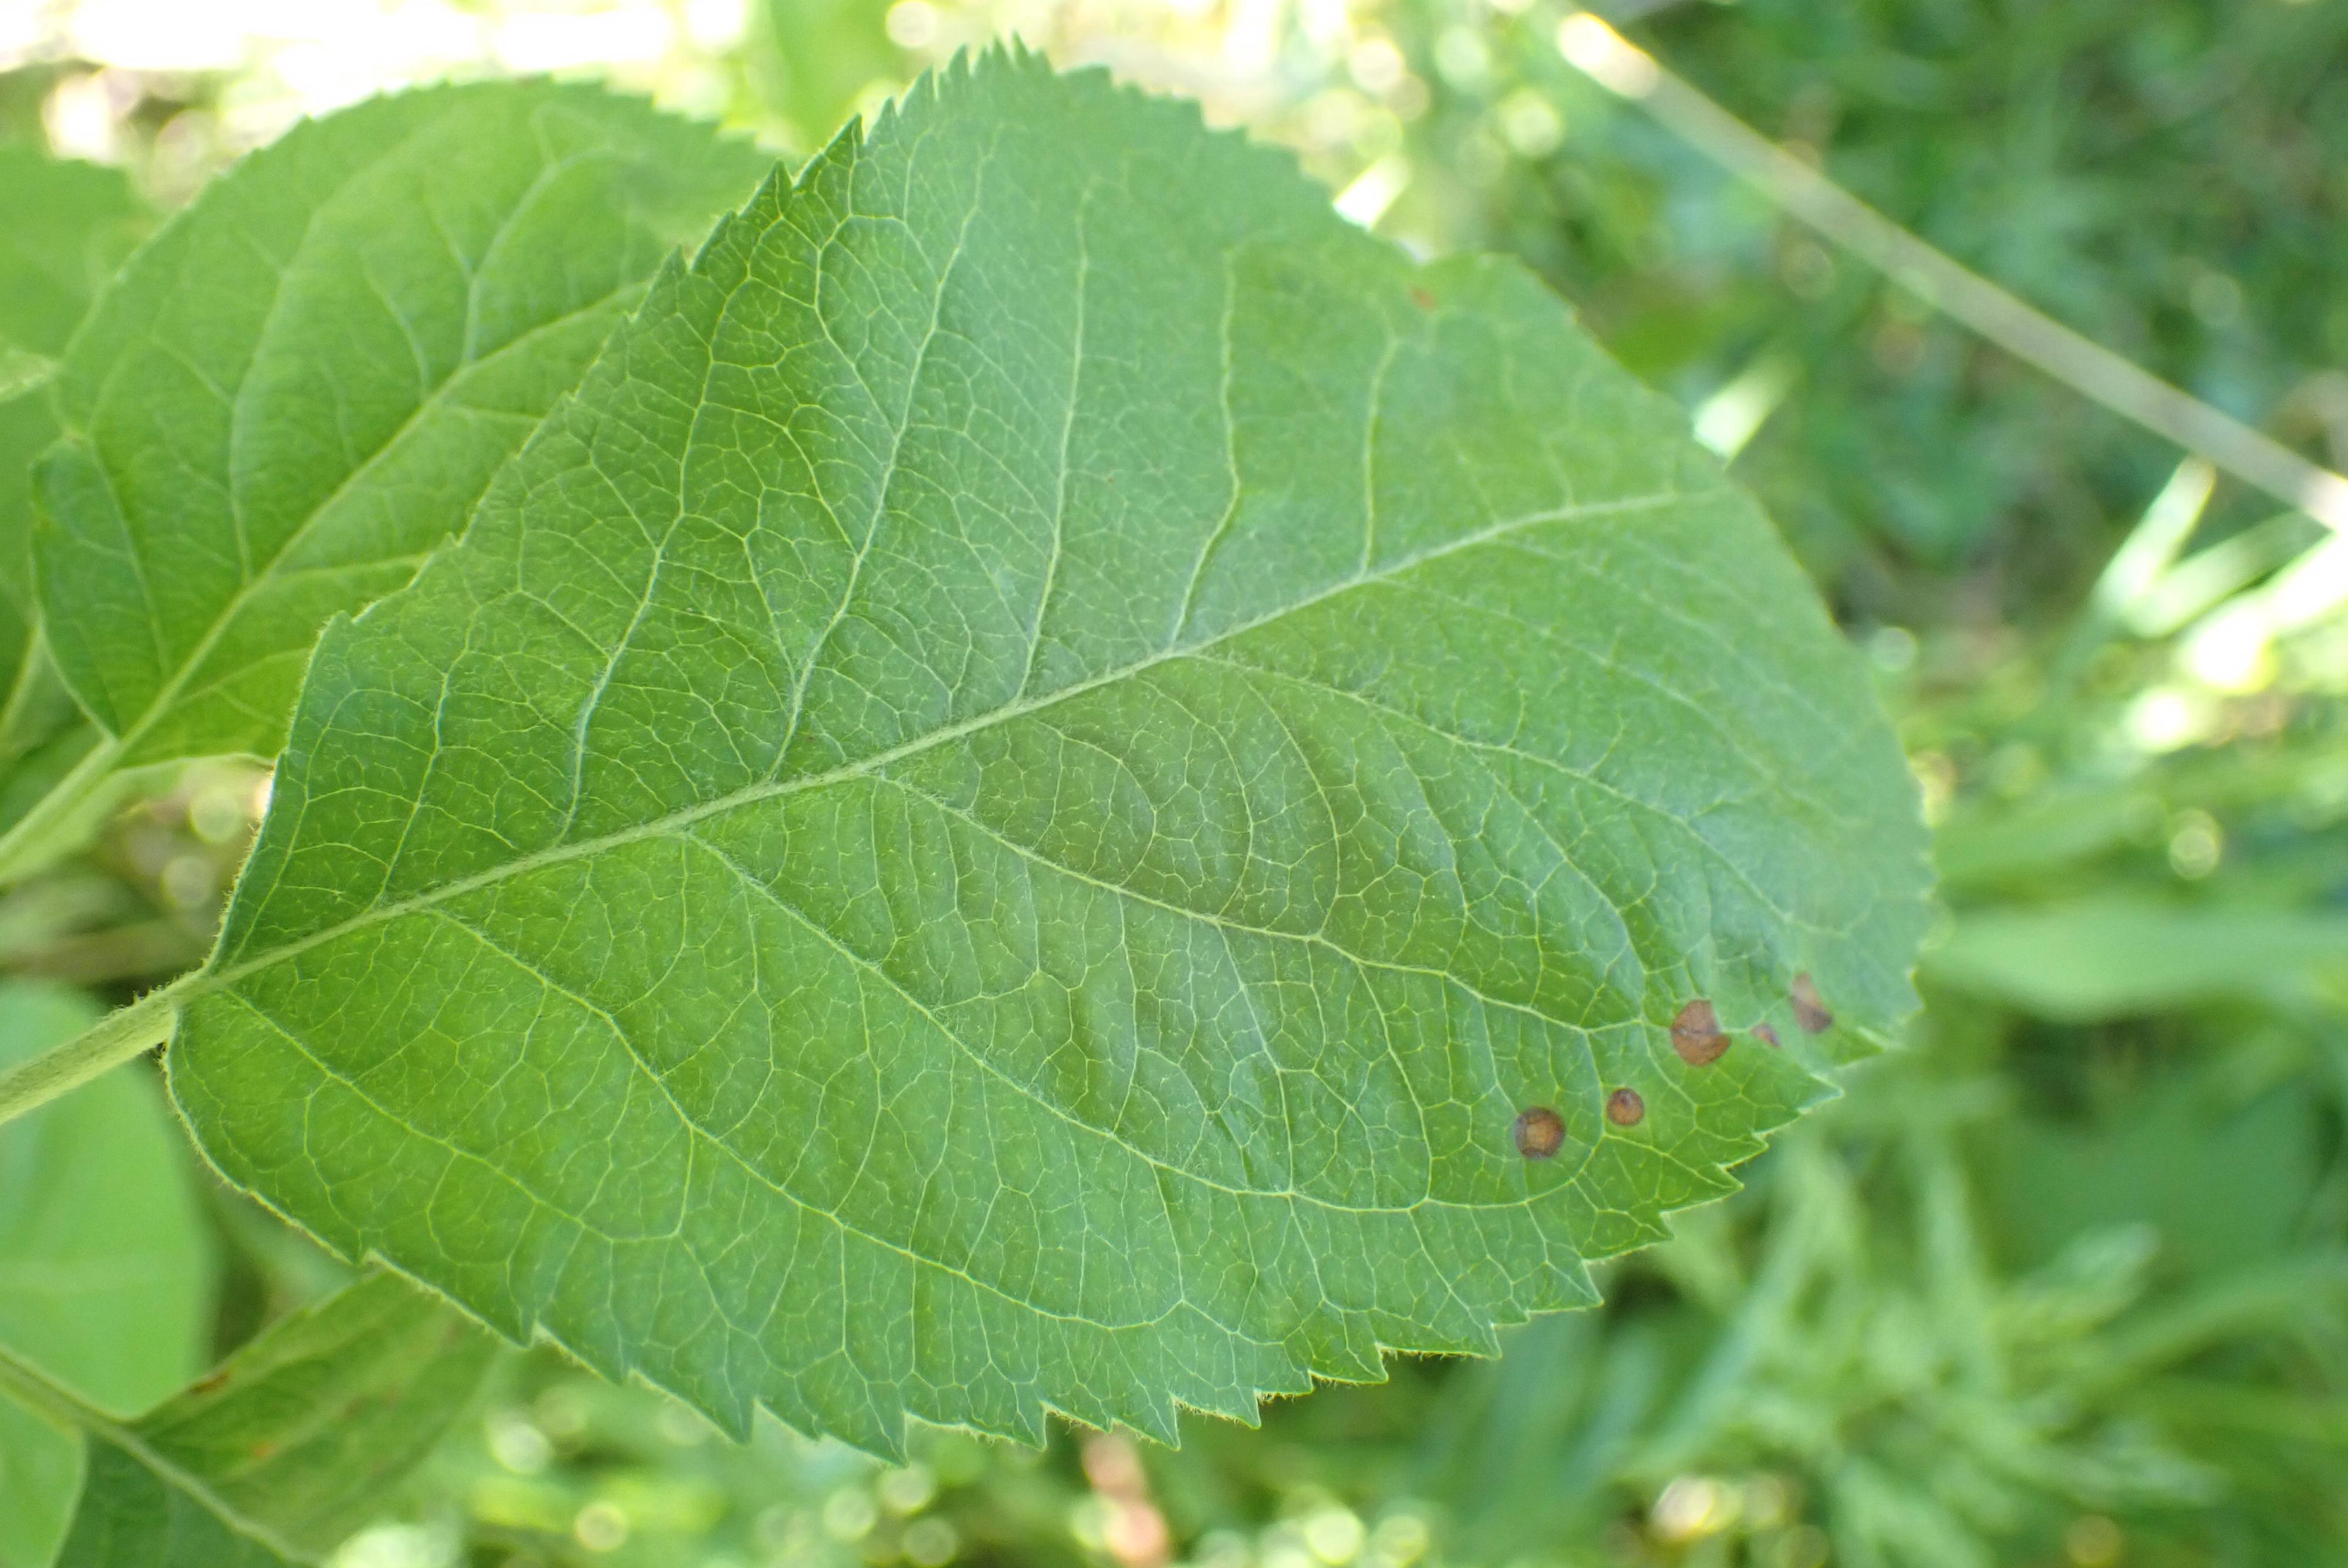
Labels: frog_eye_leaf_spot